George Bird Grinnell

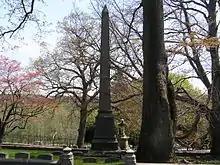
The tower of George Bird Grinnell's headstone in Woodlawn Cemetery

A news service took a photo of him and his wife, Elizabeth Curtis Williams Grinnell, on Grinnell Glacier in 1925. He was still a traveler and explorer into his late seventies, but had a heart attack when he was 79 at home in New York in July 1929. Despite a poor prognosis he recovered, slowly. Other illnesses kept him in the East in his final years, and Grinnell died April 11, 1938, aged 88, in New York City. He was interred in Woodlawn Cemetery in the Bronx, New York City.